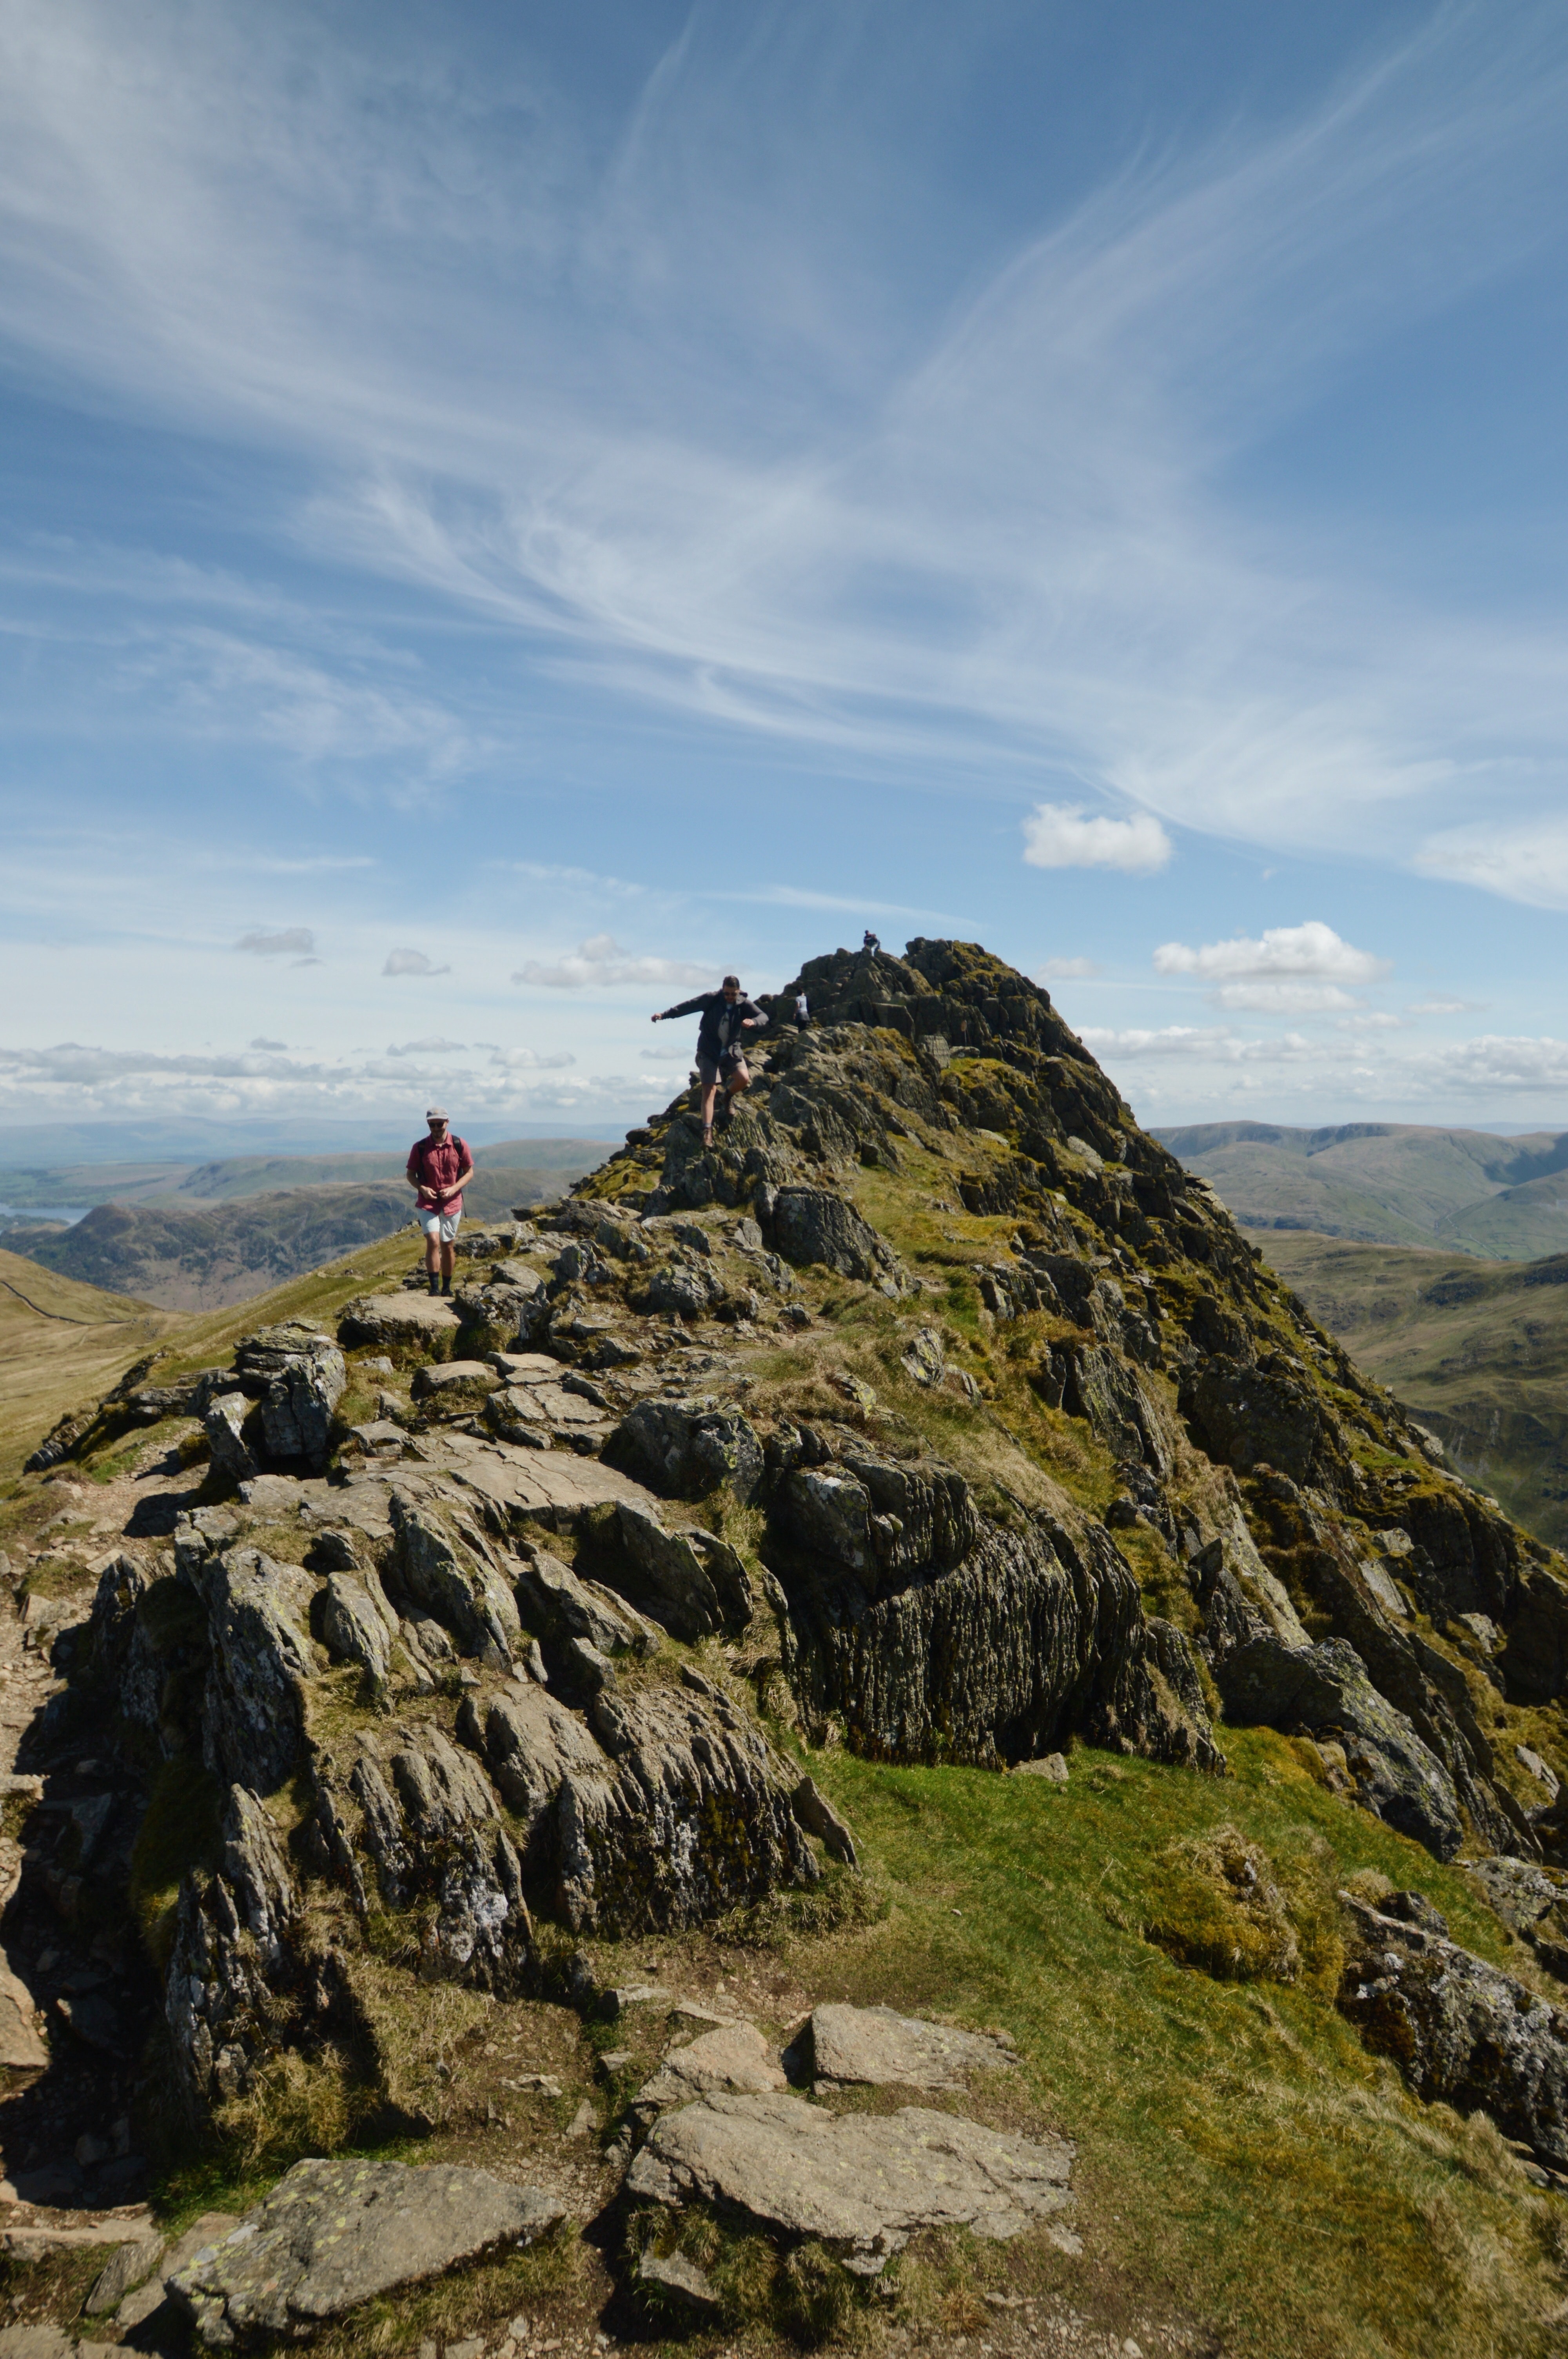
mountainous landforms, mountain, ridge, highland, fell, mountain range, hill, sky, wilderness, summit, rock, landscape, ar te, alps, massif, cloud, outcrop, adventure, national park, recreation, formation, klippe, tourism, grassland